Tibetan Mastiff

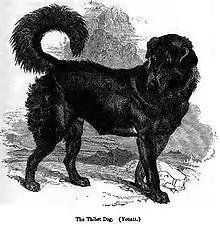
Tibetan dog from the 1850s

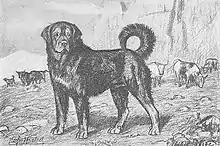
Realistic representation/correction of Tibetan dog in 1904 "The German dogs". Heliogravure, Richard Strbel

Originally these dogs were used to protect Buddhist monasteries and monks of Tibet from animals such as bears, wolves and snow leopards.